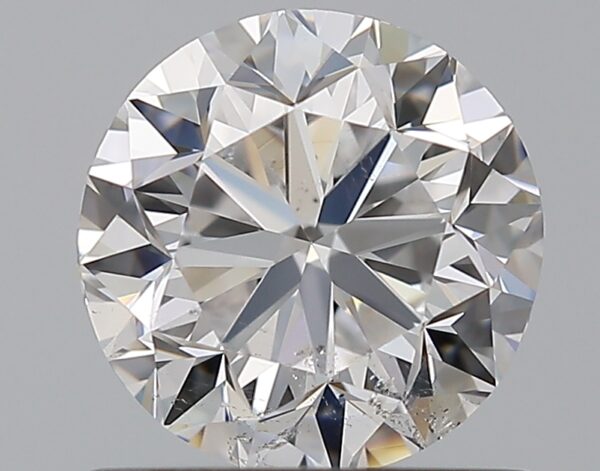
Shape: round
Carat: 0.9
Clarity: SI1
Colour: D
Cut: VG
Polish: EX
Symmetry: EX
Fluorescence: F
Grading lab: GIA
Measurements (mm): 5.99 x 6.03 x 3.89